Hurricane Epsilon (2020)

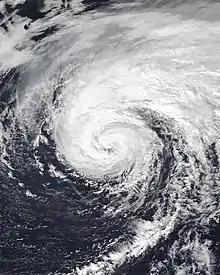
Satellite picture of Epsilon as a weakening Category 1 hurricane, with Bermuda visible to the southwest of the storm

Epsilon's large wind field prompted the issuance of a tropical storm watch for Bermuda at 15:00 UTC on October 20, which was later upgraded to a warning 24 hours later. As the hurricane began moving away from Bermuda on October 23, the tropical storm warning was cancelled. Despite the Bermuda Weather Service not forecasting hurricane-force winds to impact the island, the Government of Bermuda advised residents to prepare for power outages and to check their emergency supplies. Though no transportation disruptions were anticipated, bikers were warned to be cautious of strong wind gusts. Dangerous Surf Advisories were posted on southern-facing beaches, with residents urged to stay out of the water. The start of the World Tens Series had to be postponed from October 24 to the following day, to avoid severe weather from Epsilon.